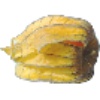
Label: physalis_with_husk